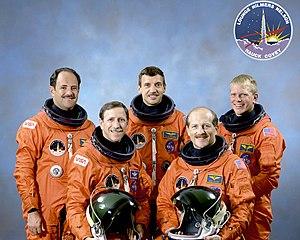
STS-26 est la désignation de la septième mission de la navette spatiale Discovery. Ce fut la première mission d'une navette spatiale après l'accident de Challenger 2 ans et 8 mois plus tôt.